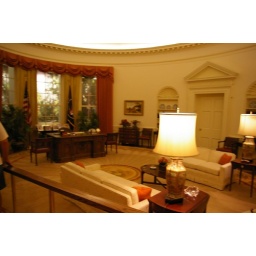
This was how the office looked on his last day of presidency. The last phone call was made by Colin Powell.